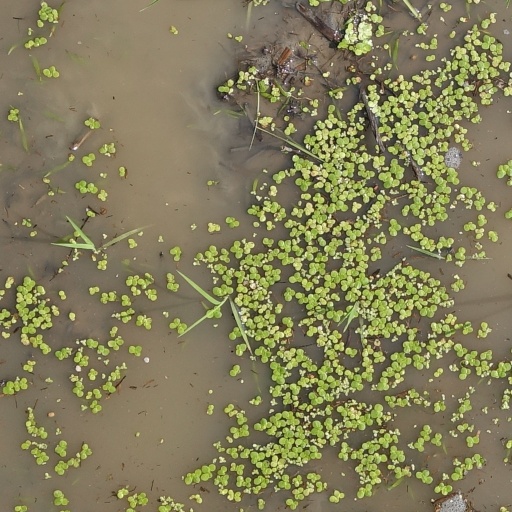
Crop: rice